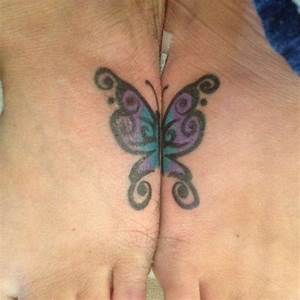
Label: farfalla